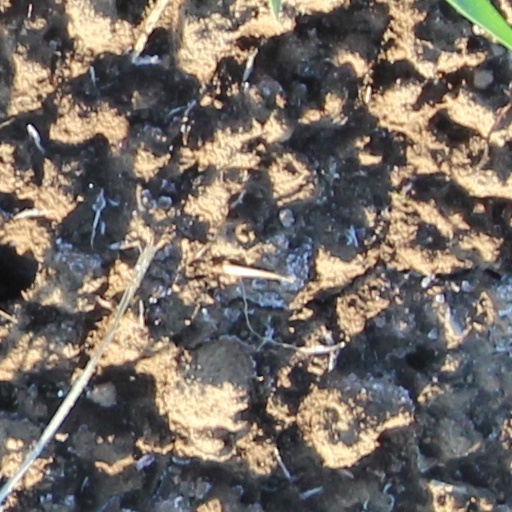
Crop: wheat